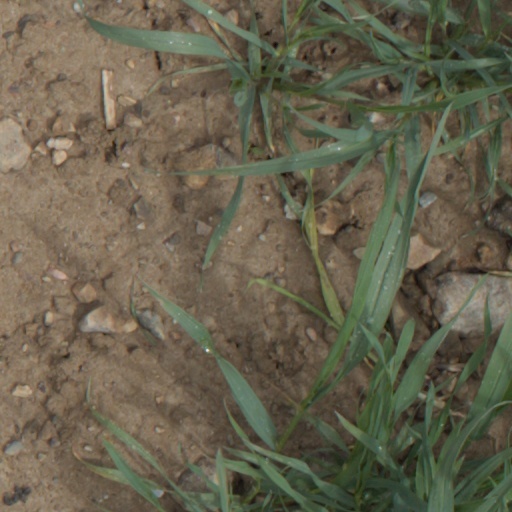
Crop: wheat